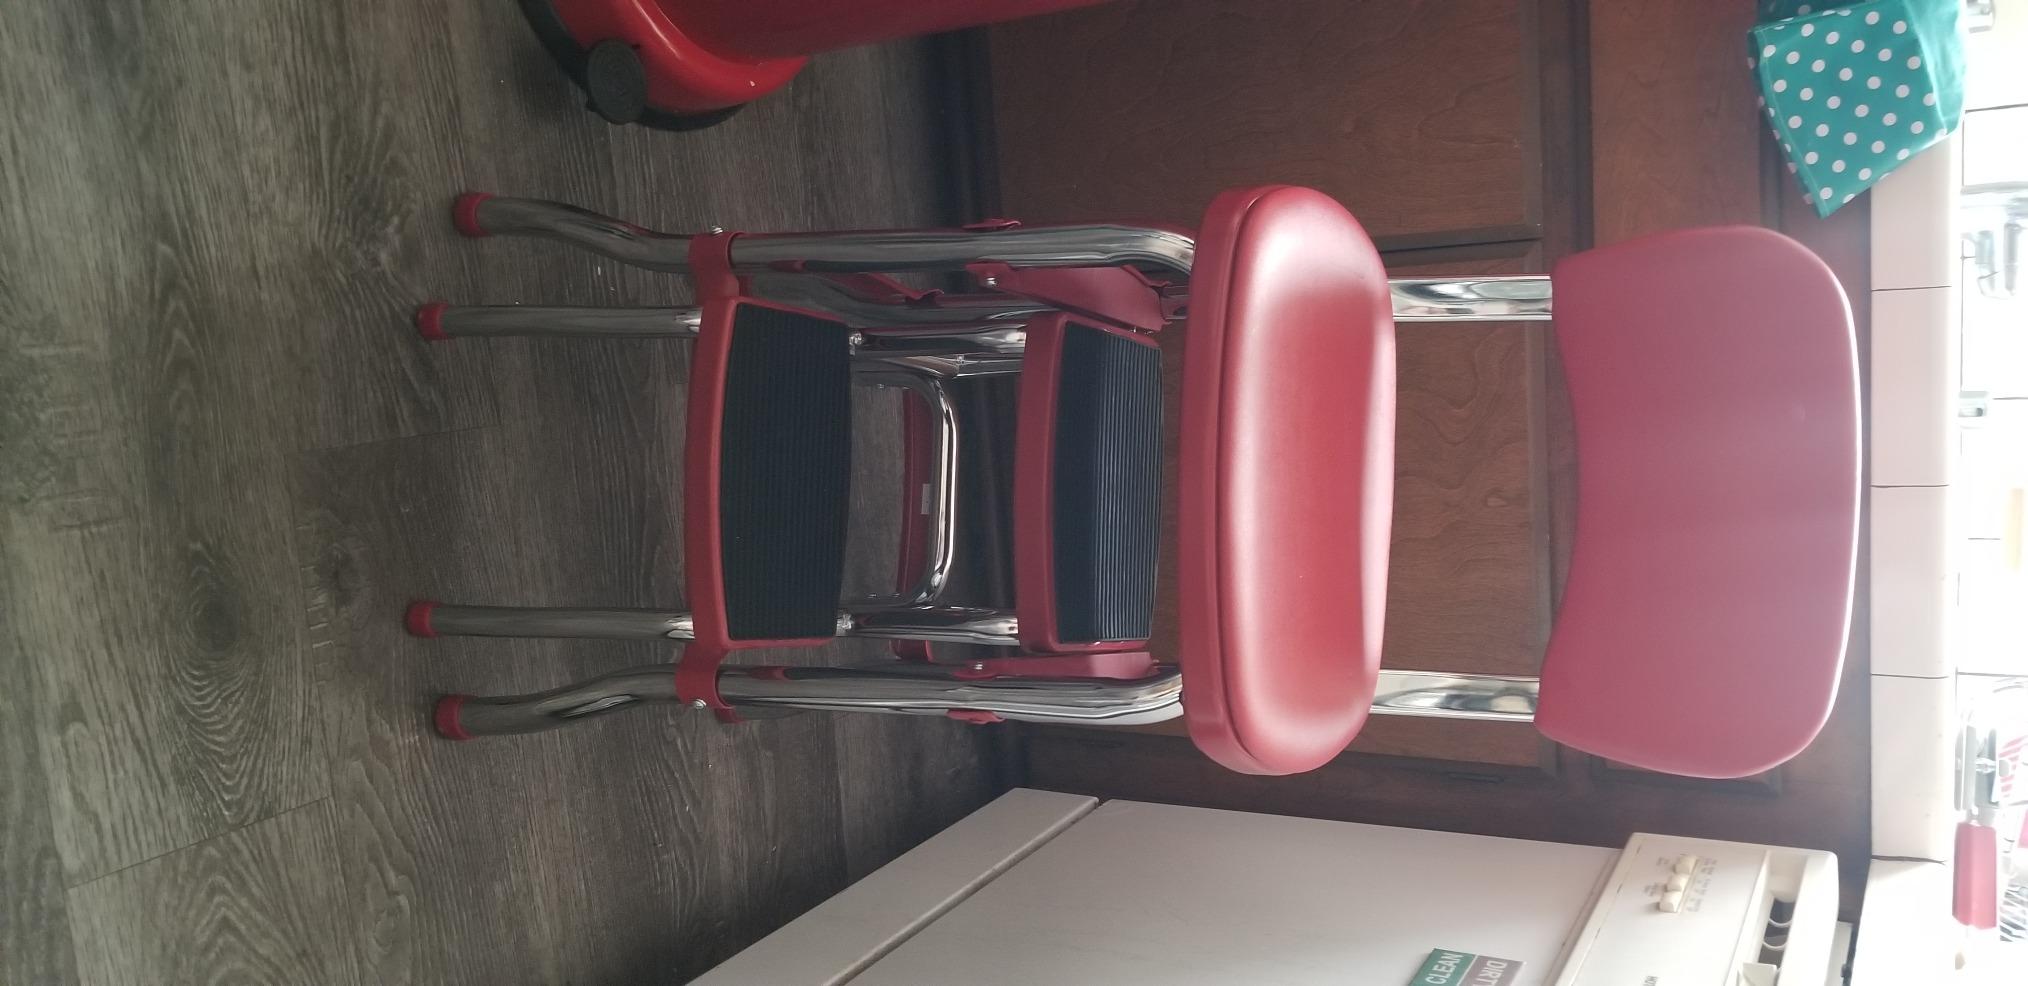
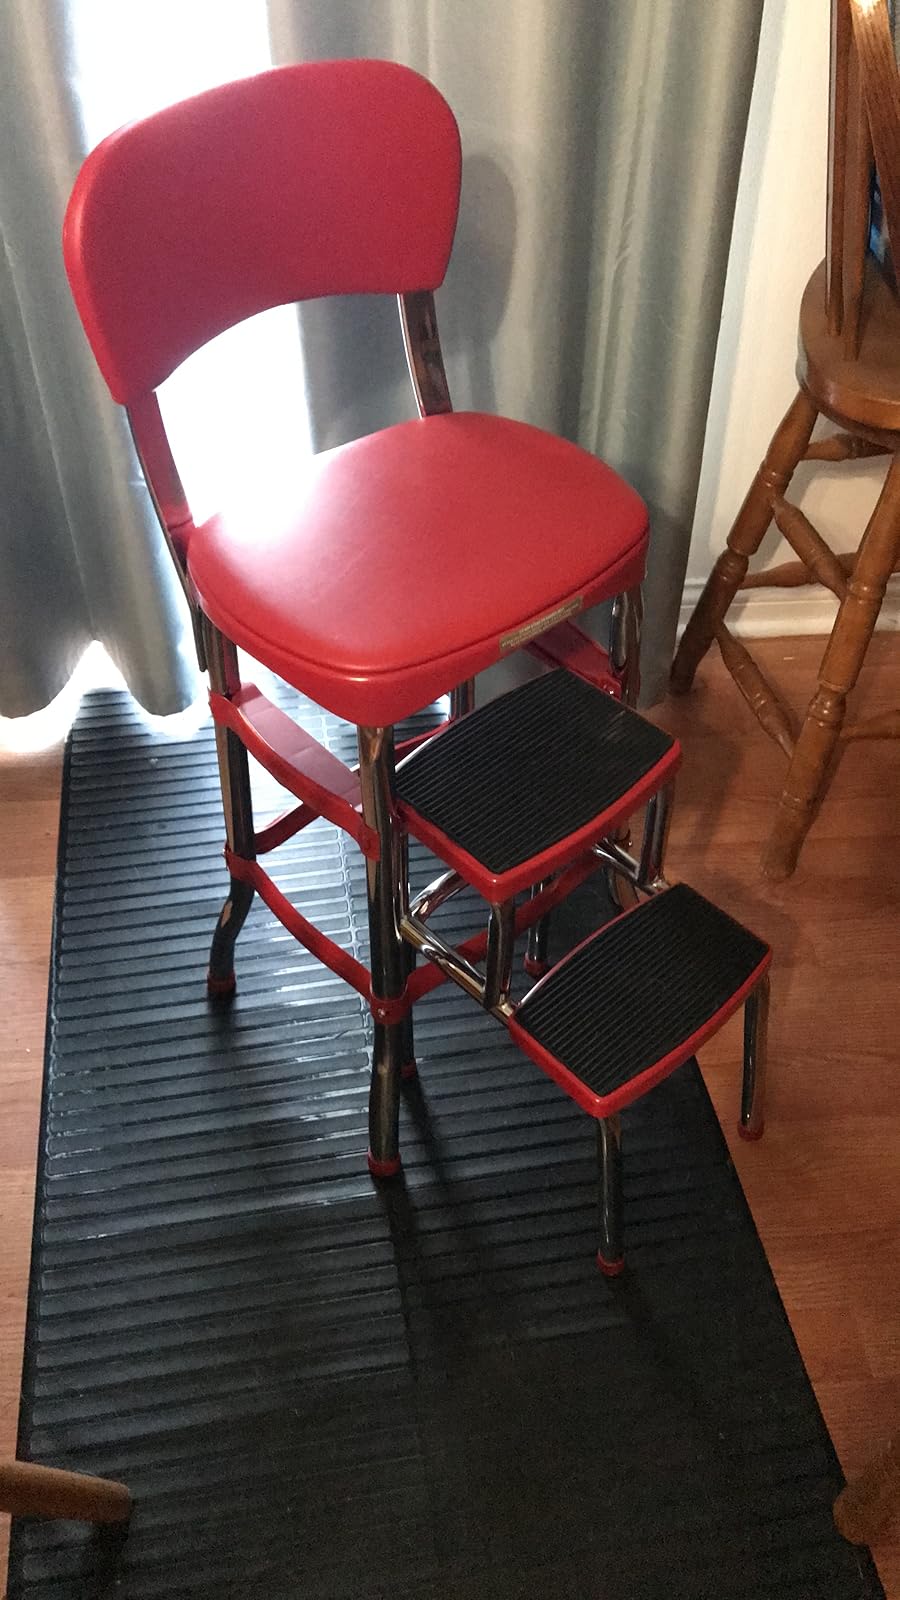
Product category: items_chair
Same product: yes